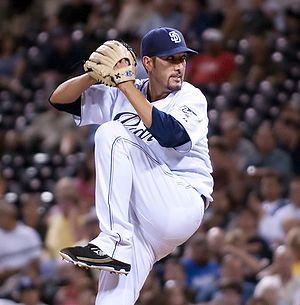
La saison 2009 de baseball des Padres de San Diego est la 41ᵉ saison en Ligue majeure pour cette franchise.
Jon Michael Adams est un lanceur de relève droitier de baseball.